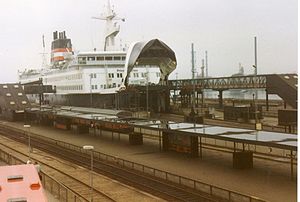
Nyborg Færgehavn Station
Nyborg Færgehavn Station var en jernbanestation i Nyborg. Den var sidste station inden togene kørte ombord på Storebæltsoverfarten.